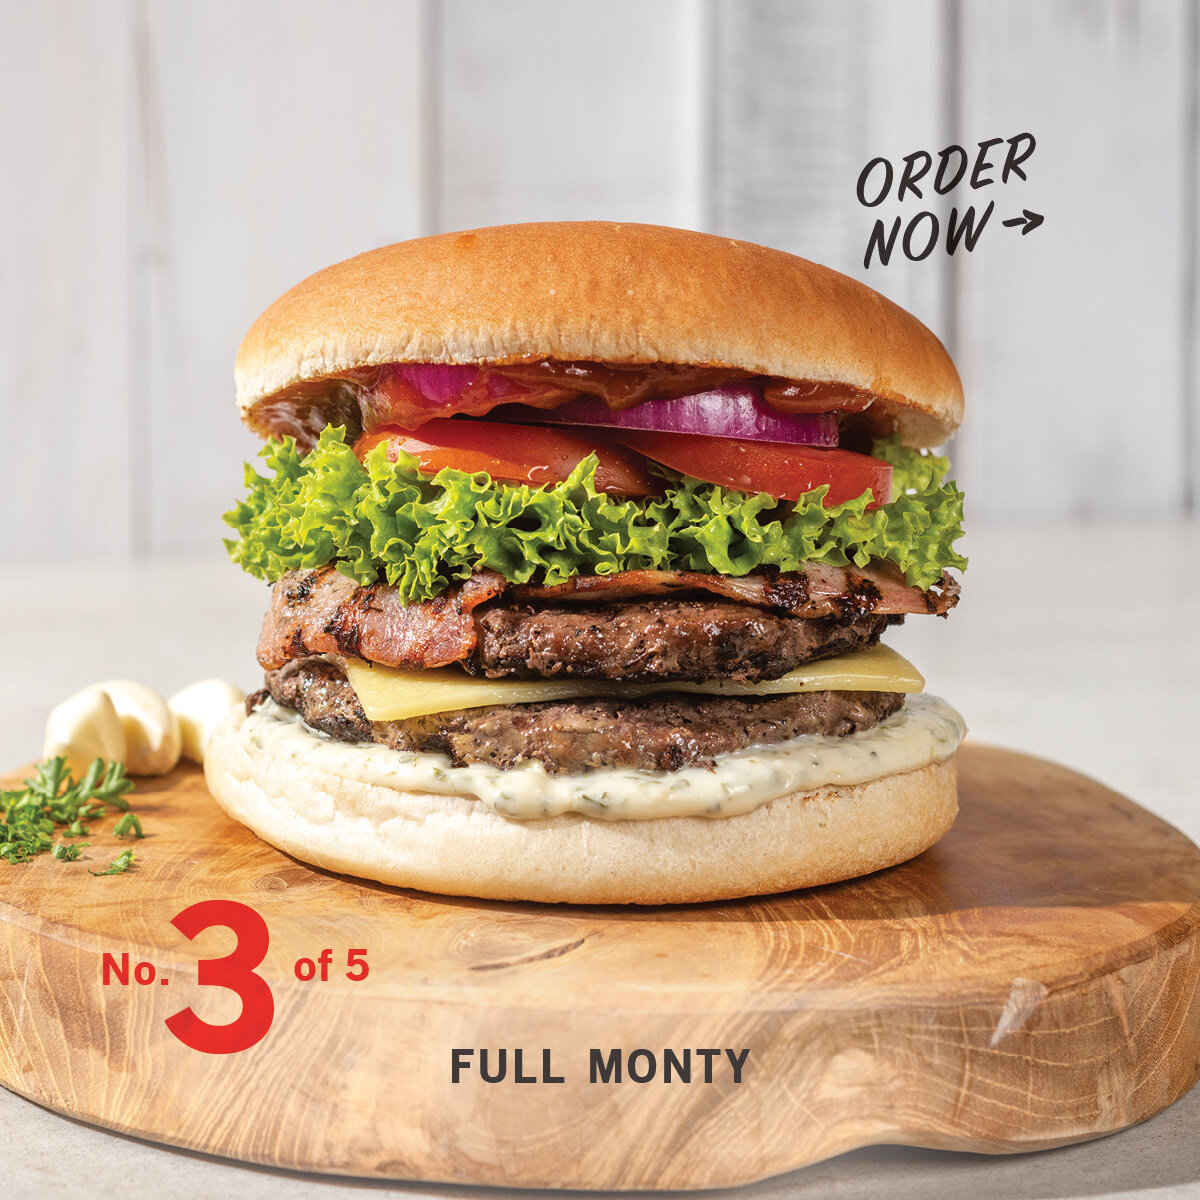
Dish: burger